Northrop Grumman RQ-4 Global Hawk

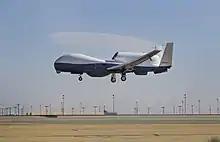
The prototype MQ-4C on its first flight

The United States Navy took delivery of two of the Block 10 aircraft to evaluate their maritime surveillance capabilities, designated N-1 (BuNo 166509) and N-2 (BuNo 166510). The initial navalised example was tested at Edwards Air Force Base briefly, before moving to Naval Air Station Patuxent River in March 2006 for the Global Hawk Maritime Demonstration (GHMD) program, operated by Navy squadron VX-20.